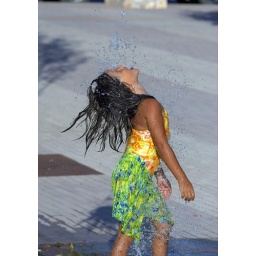
This is a shot of a girl playing in the water at Riverparks. Sony A100 w/ Minolta 80-200 G APO.